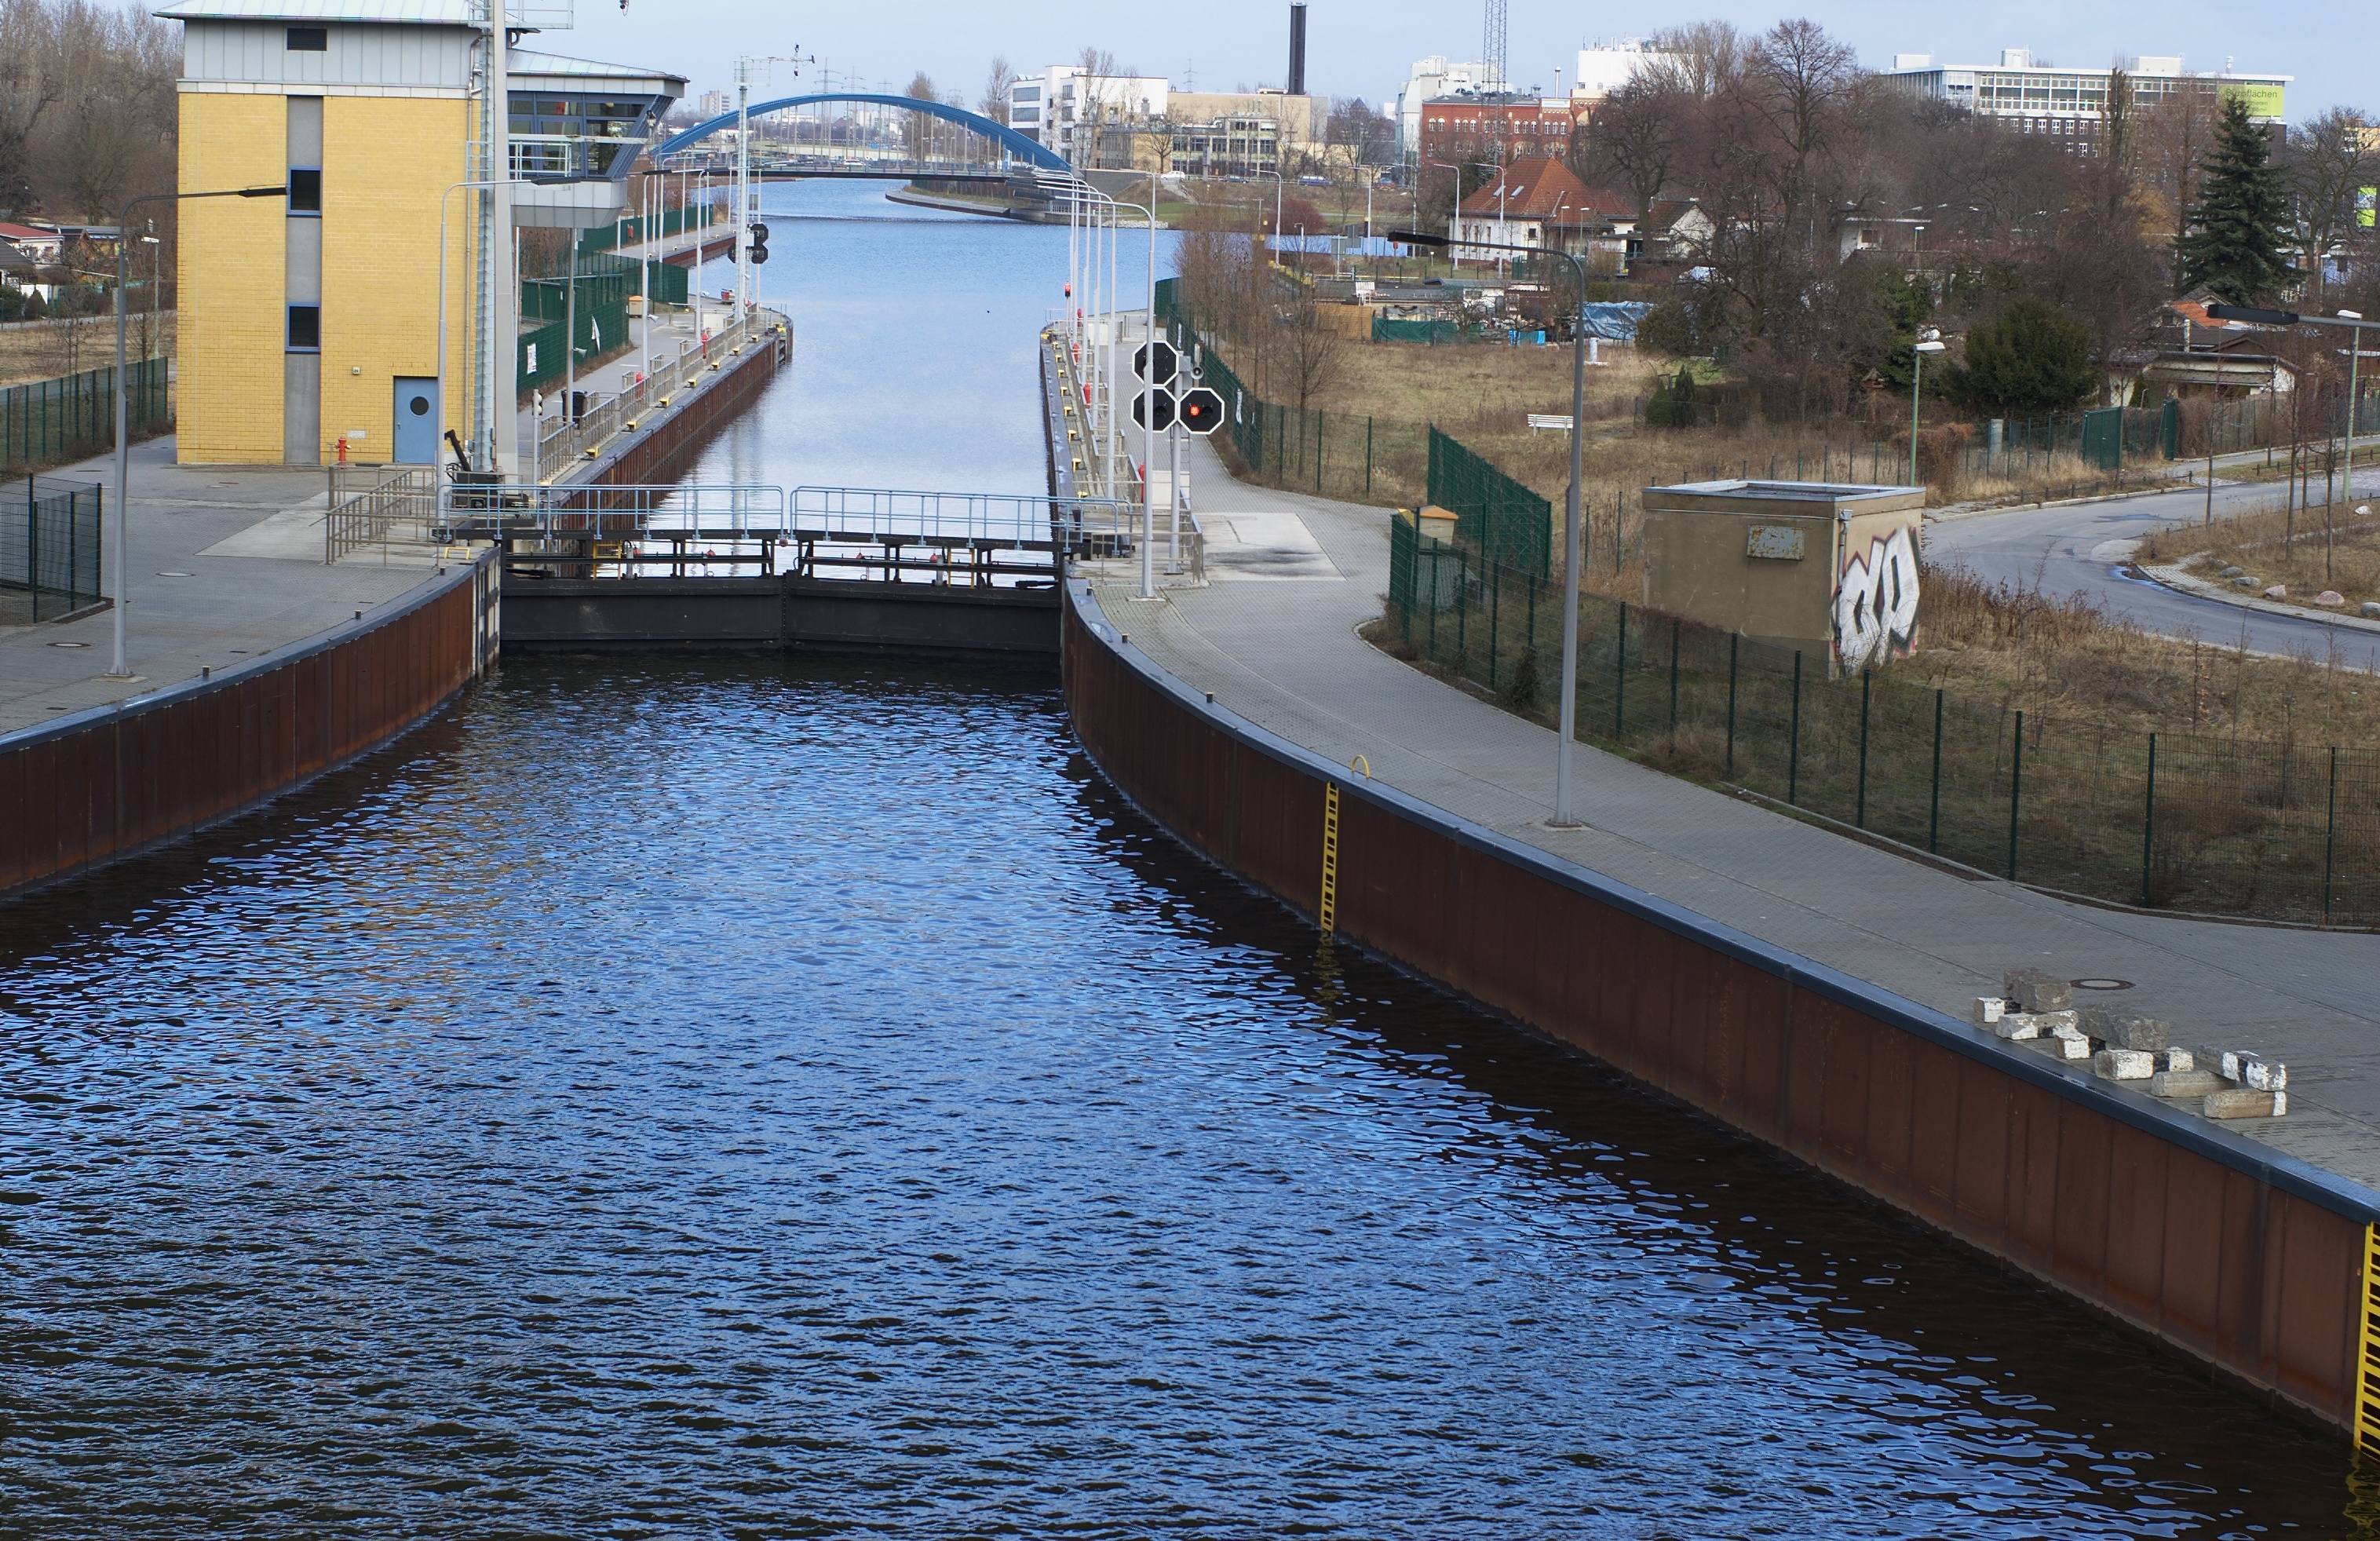
water, dock, bridge, river, canal, walkway, reflection, vehicle, marina, waterway, body of water, 50mm, rawtherapee, germany, deutschland, berlin, pentax, channel, lenstagged, steffenzahn, k100d, justpentax, iamflickr, fa50, fa50mm, smcpentaxfa11450mm, pentaxfa50mm, smcpfa50mmf14